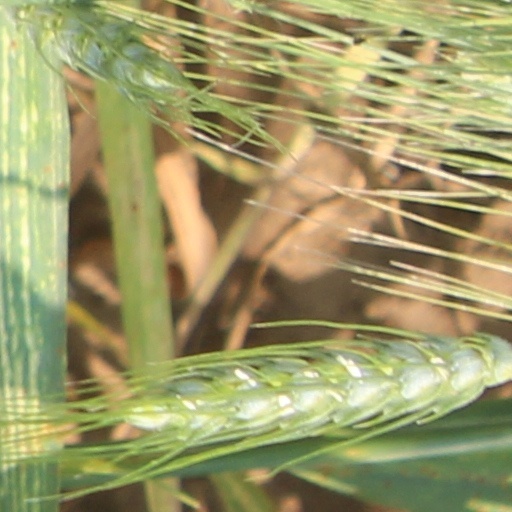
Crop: wheat